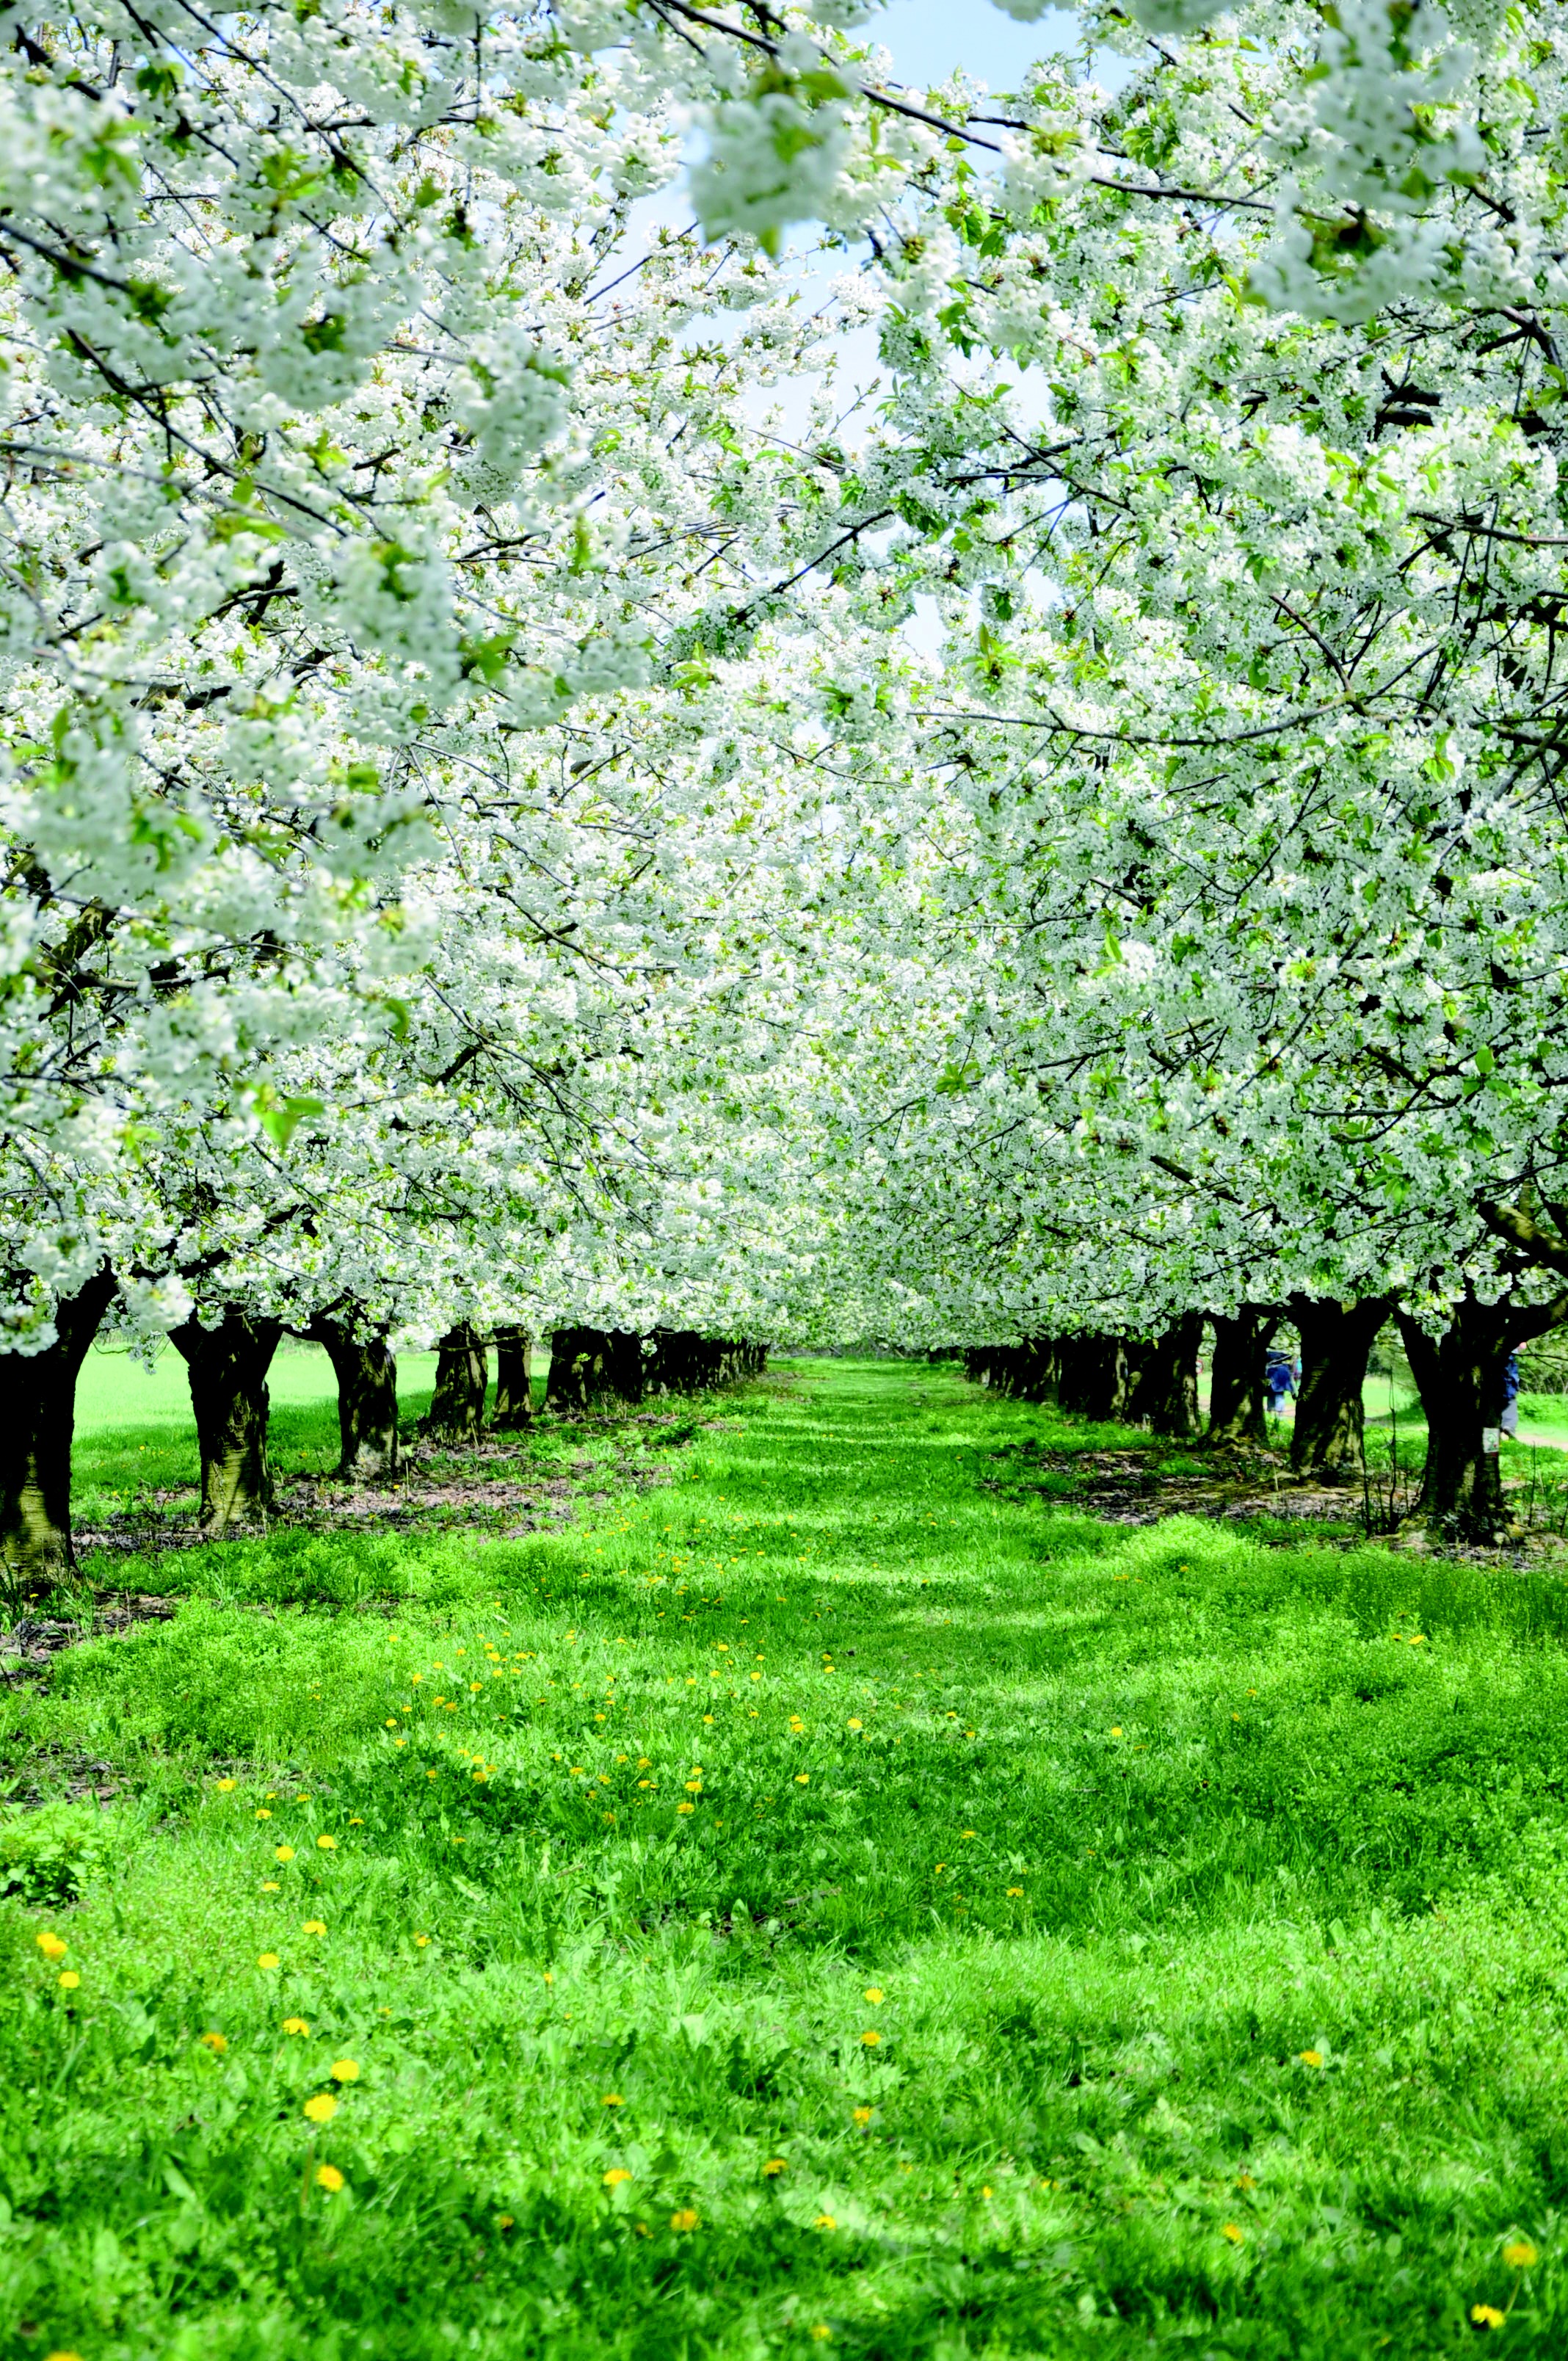
tree, nature, forest, grass, wilderness, branch, blossom, plant, field, farm, meadow, leaf, flower, trunk, environment, green, produce, pasture, botany, agriculture, garden, flora, flowers, trees, leaves, outdoors, woods, shrub, branches, woodland, organic, rural area, apple blossom, apple trees